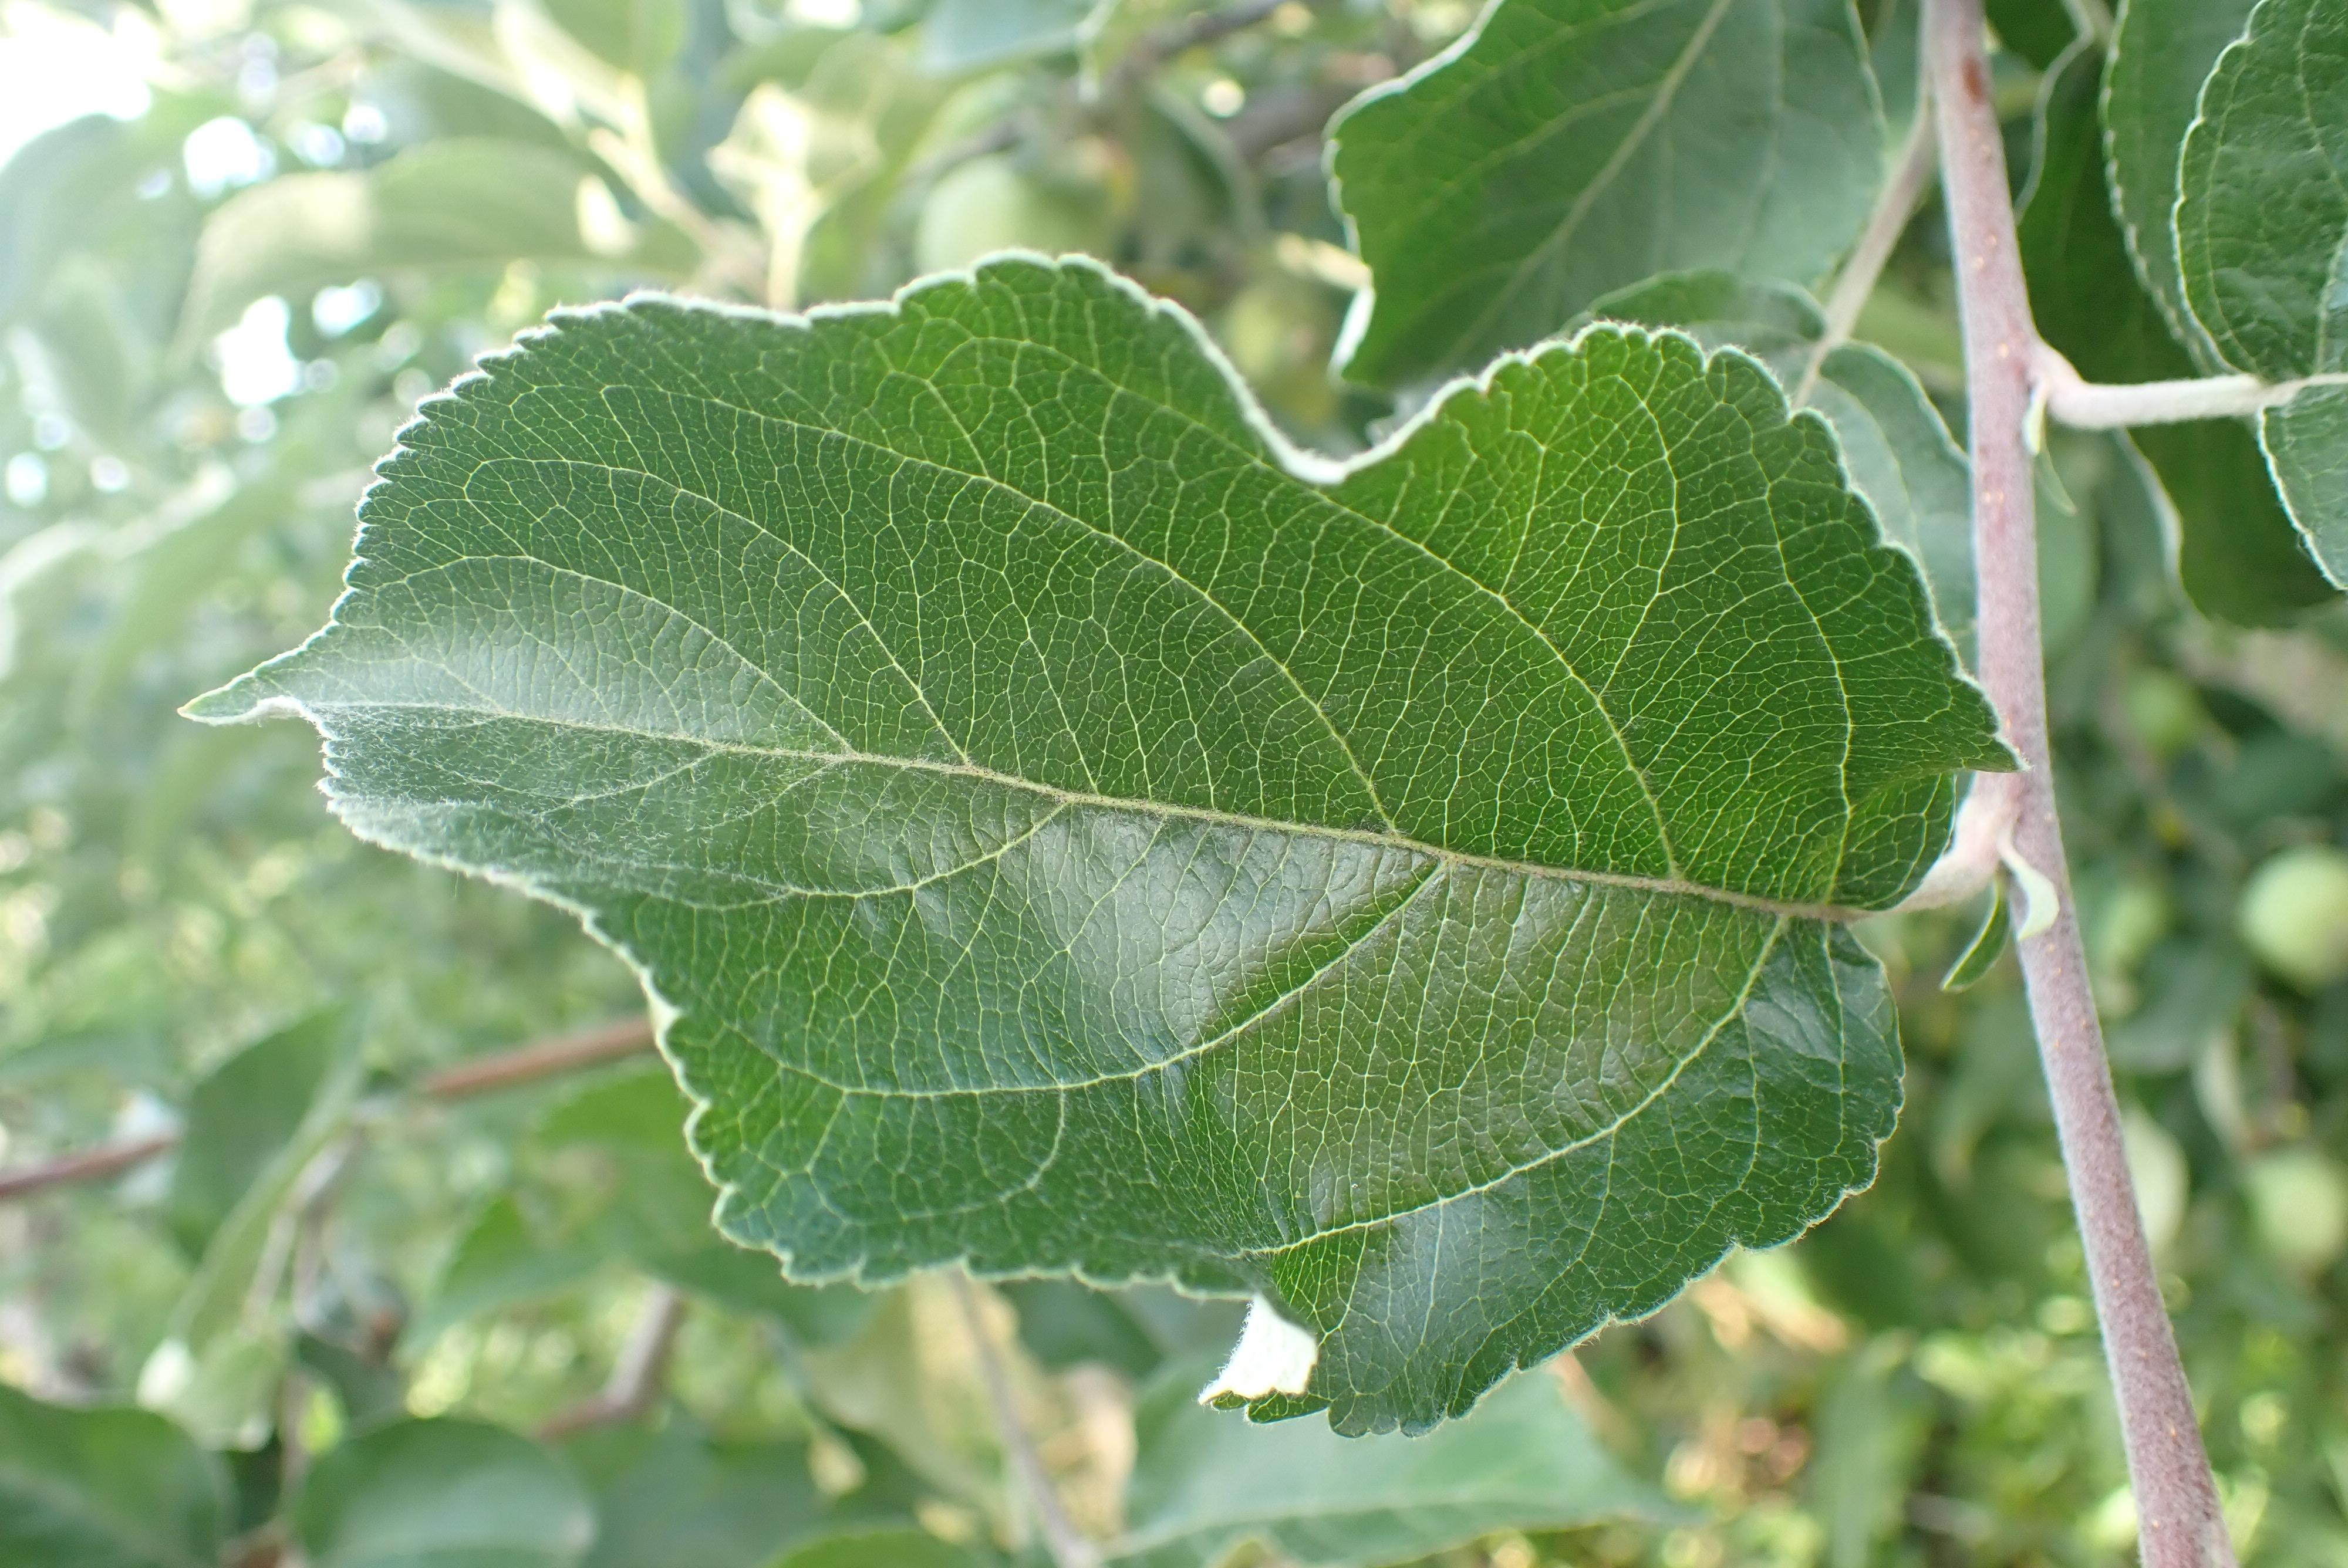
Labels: healthy